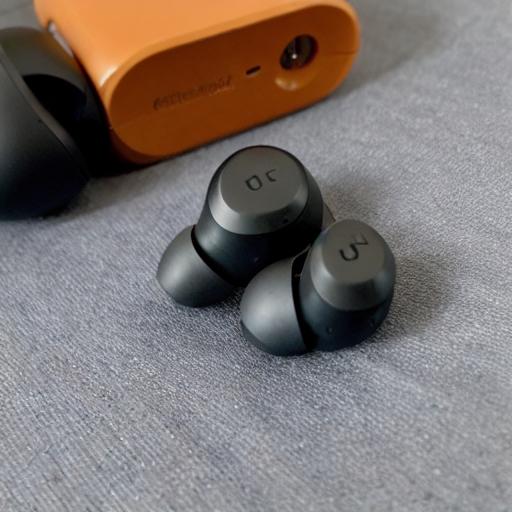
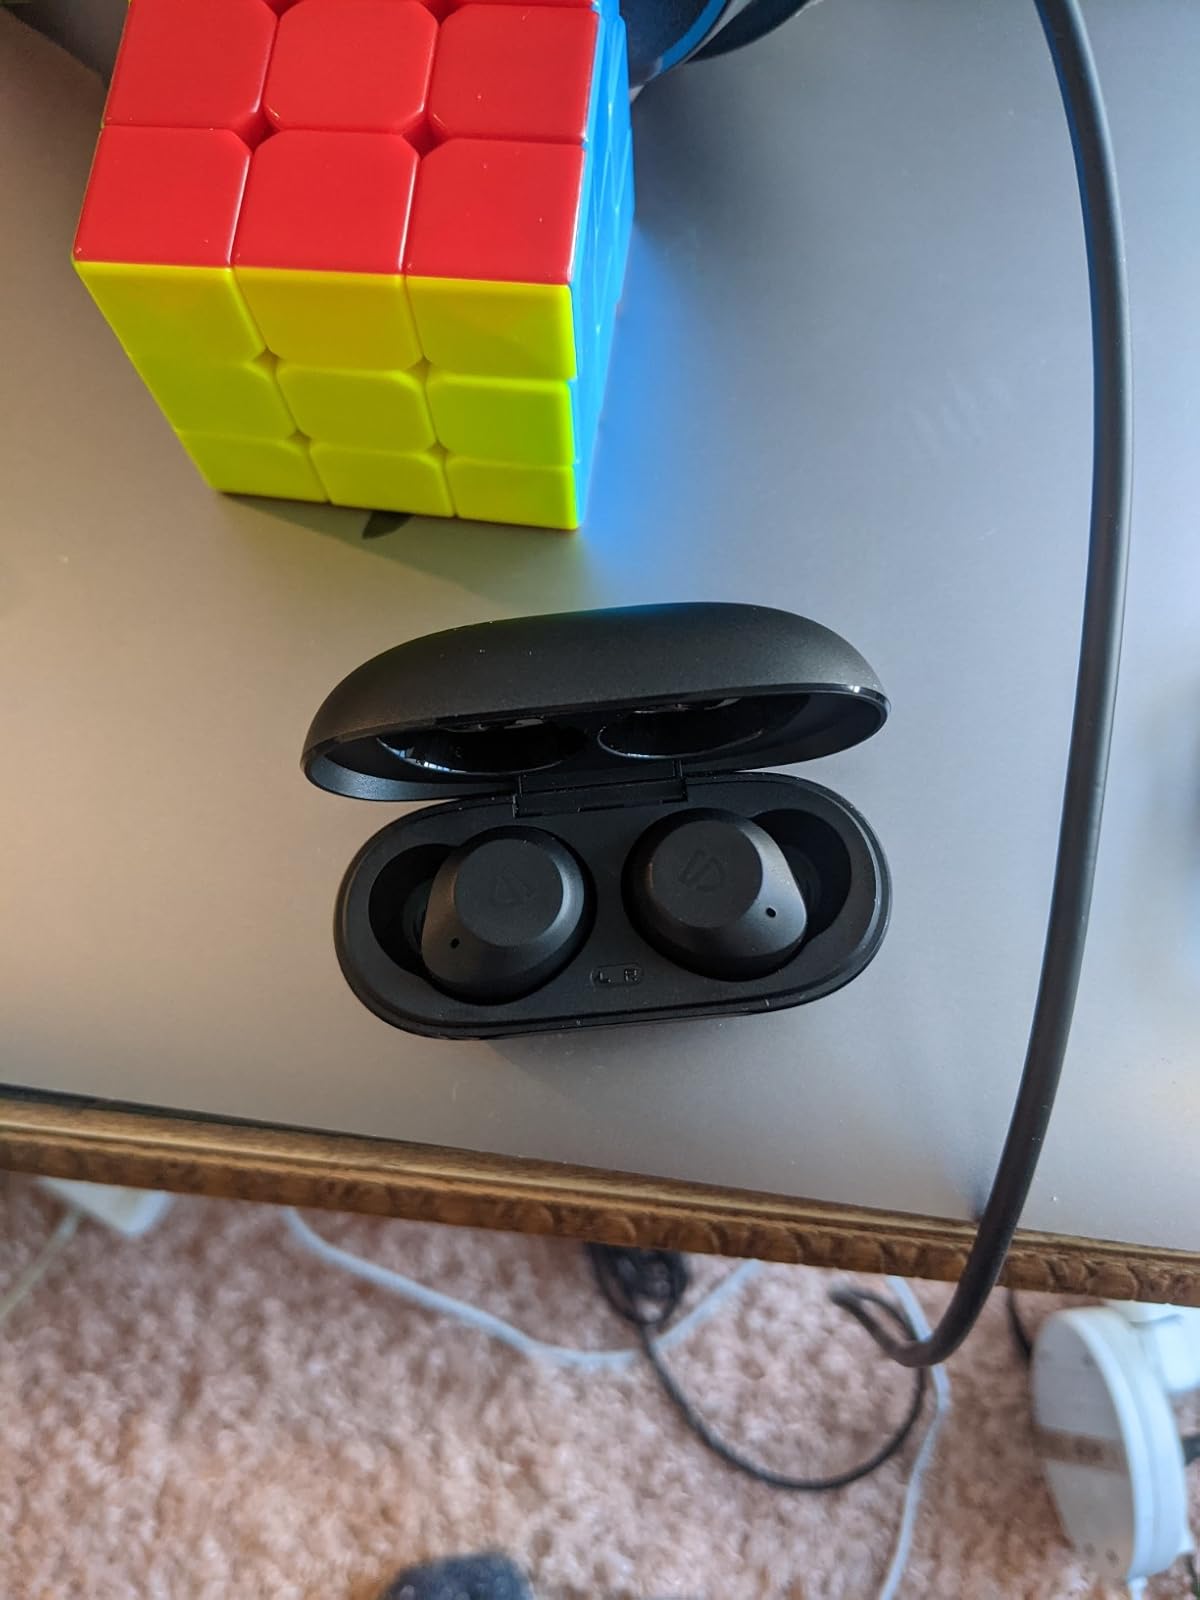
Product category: earbuds
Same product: no